Washington County Chamber of Commerce

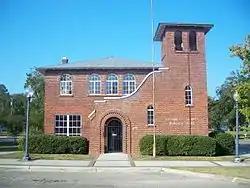

The Washington County Chamber of Commerce is located in the former Chipley City Hall building, which has also been used as Washington County Public Library. It is a historic site in Chipley, Florida at 672 Fifth Street. It is on the same block as the historic Woman's Club of Chipley. On March 30, 2005, it was added to the U.S. National Register of Historic Places.